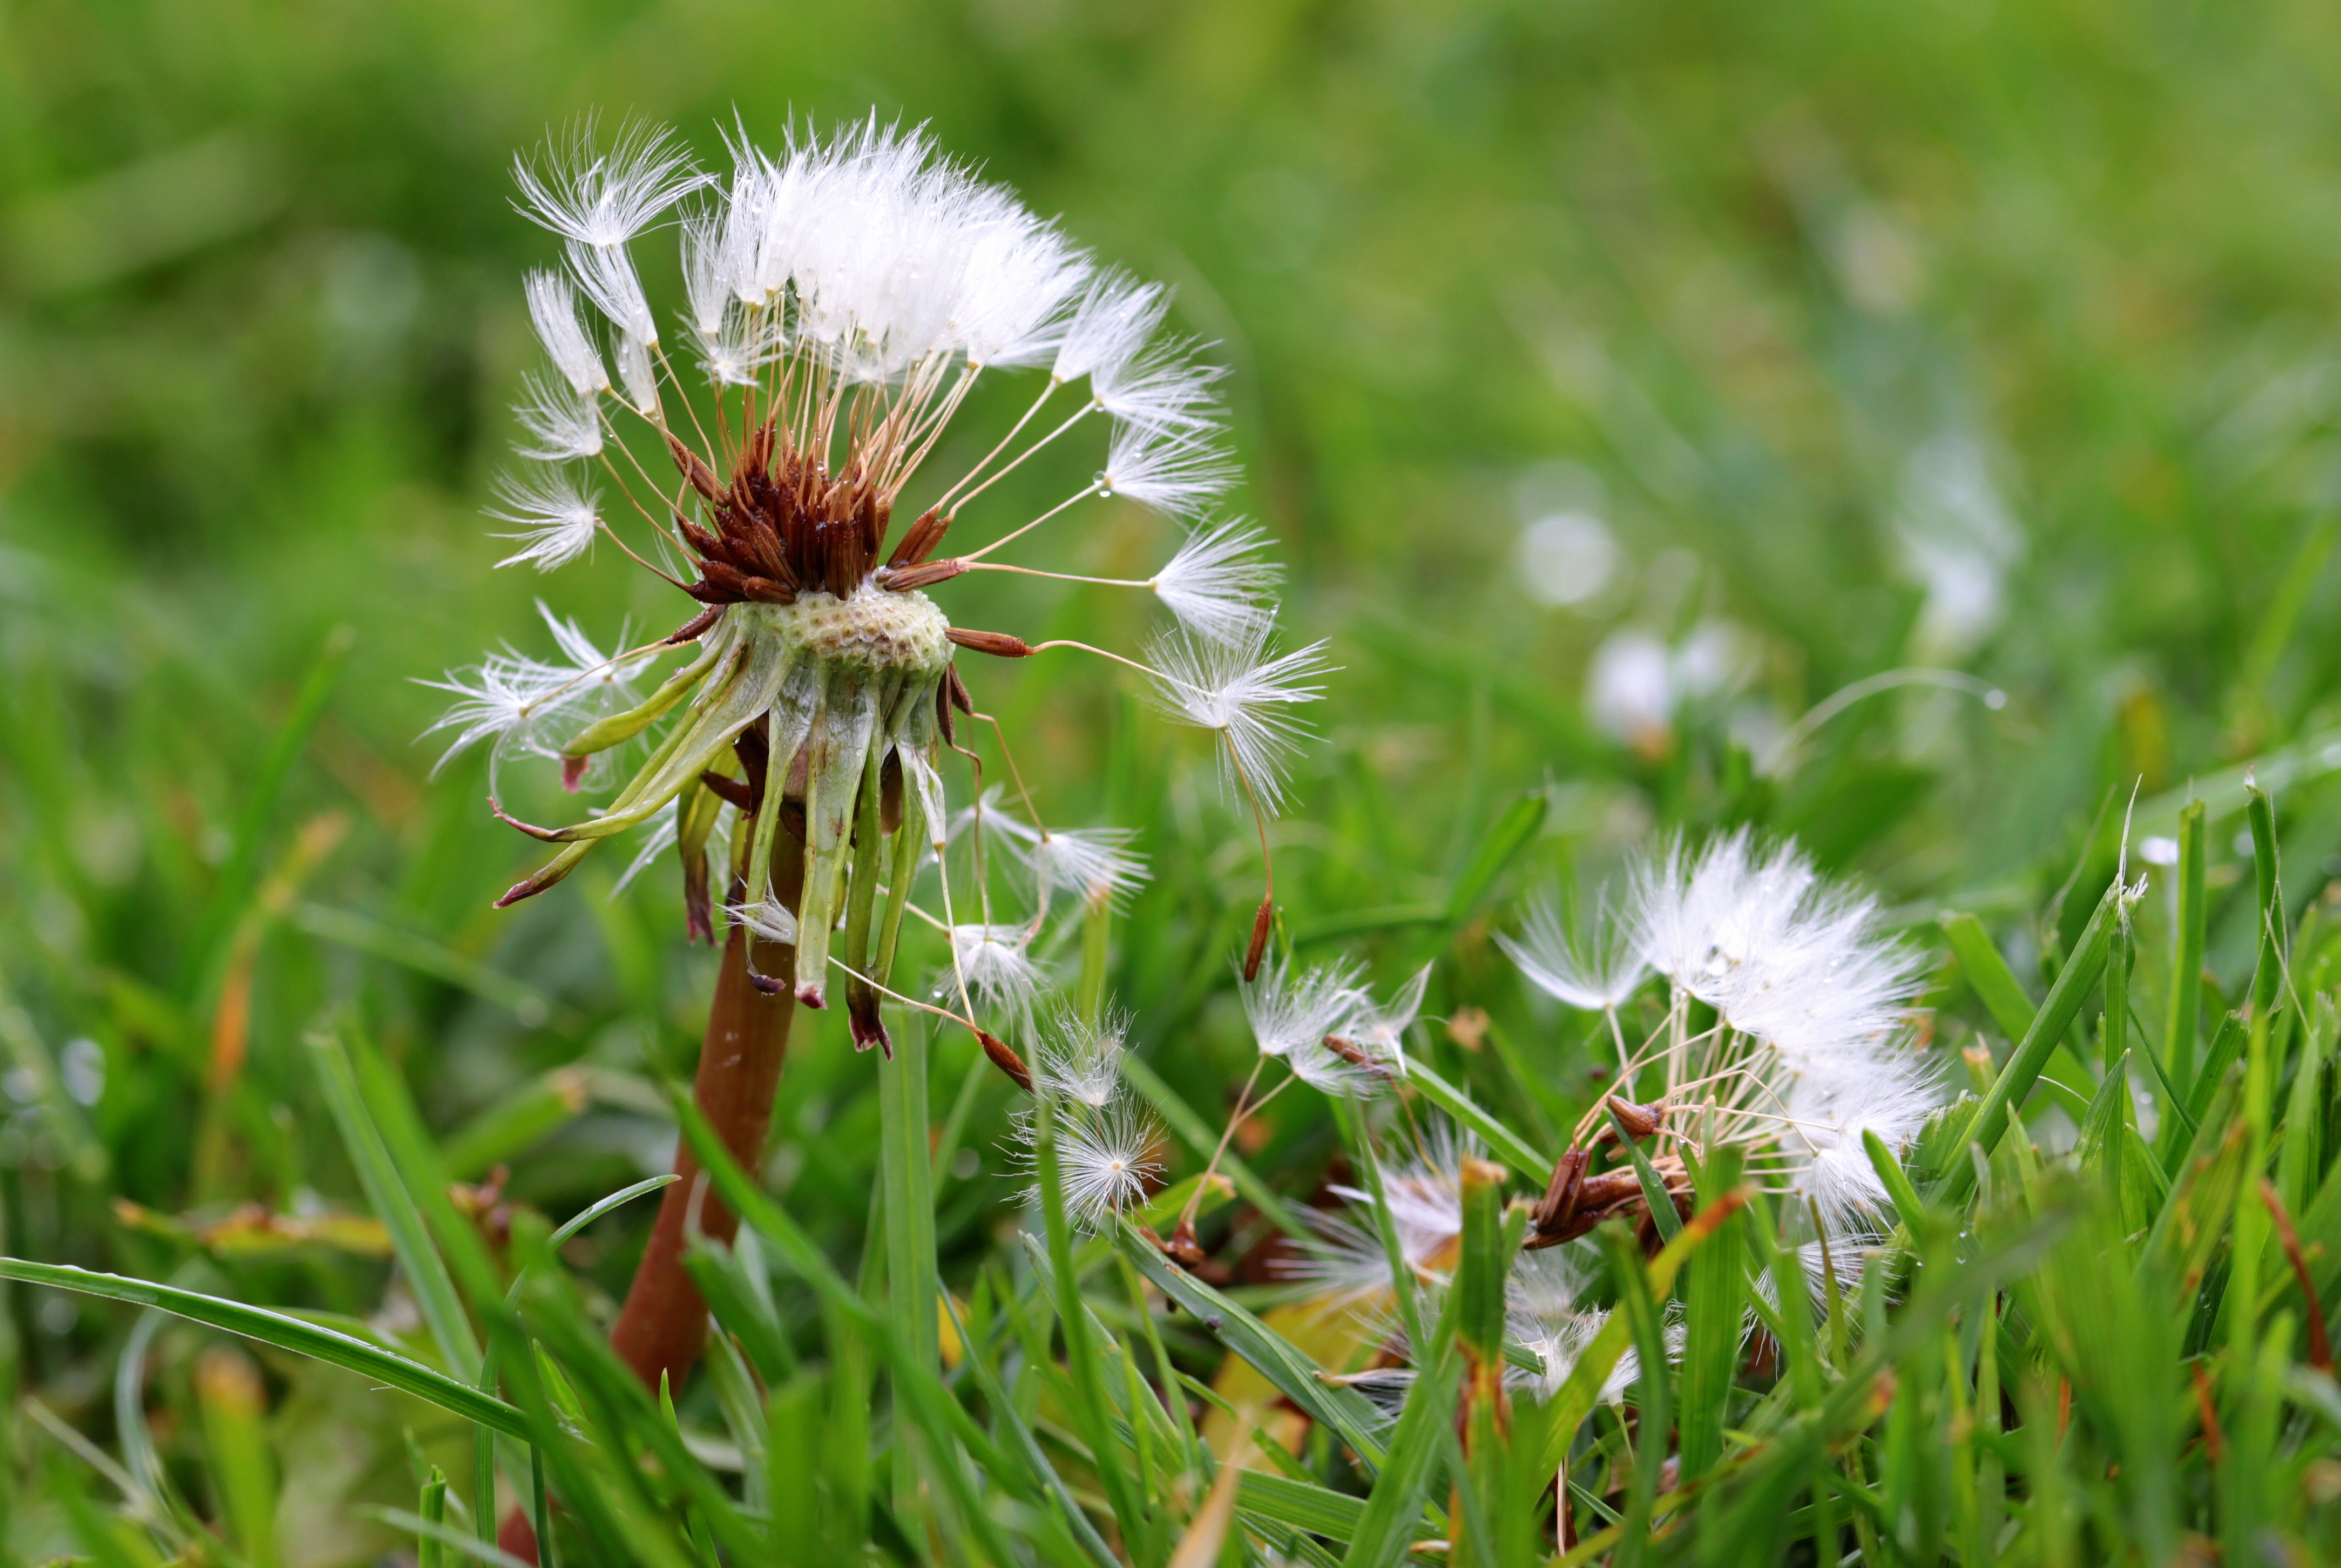
nature, grass, plant, lawn, meadow, dandelion, prairie, flower, spring, botany, flora, wildflower, close up, pointed flower, seeds, faded, macro photography, flying seeds, flowering plant, daisy family, flights seeds lying on the floor, of fallen seeds flight, grass family, land plant